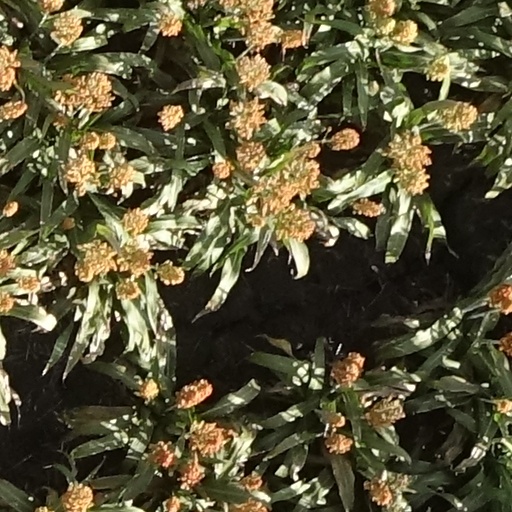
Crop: sorghum